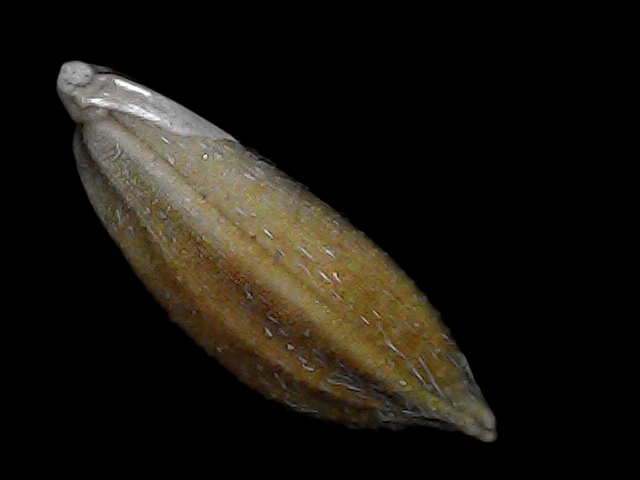
Rice variety: Bd91